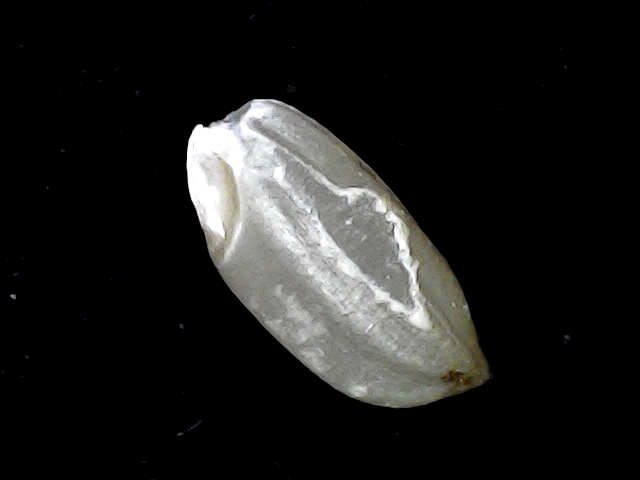
Rice variety: BD39